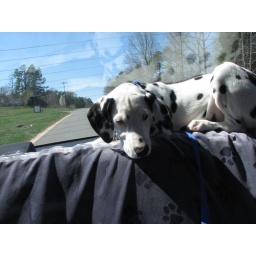
Romeo in his favorite place in the car on the way to the dog park 4 months old 3/17/07